Eubank, Kentucky

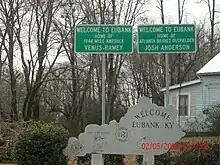
Welcome sign in Eubank

As of the census of 2000, there were 358 people, 141 households, and 102 families residing in the city. The population density was . There were 173 housing units at an average density of . The racial makeup of the city was 97.77% White, 1.68% Native American, and 0.56% from two or more races.